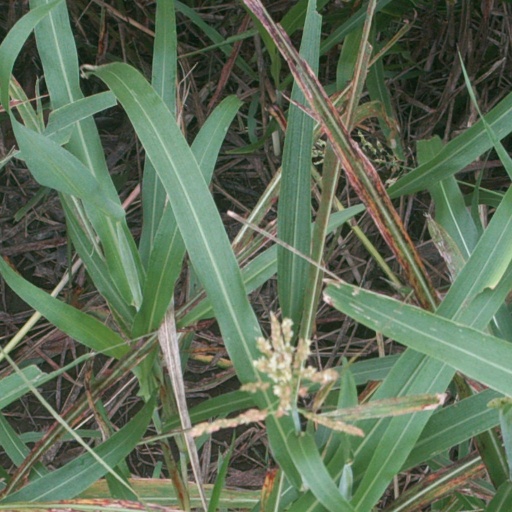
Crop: sorghum